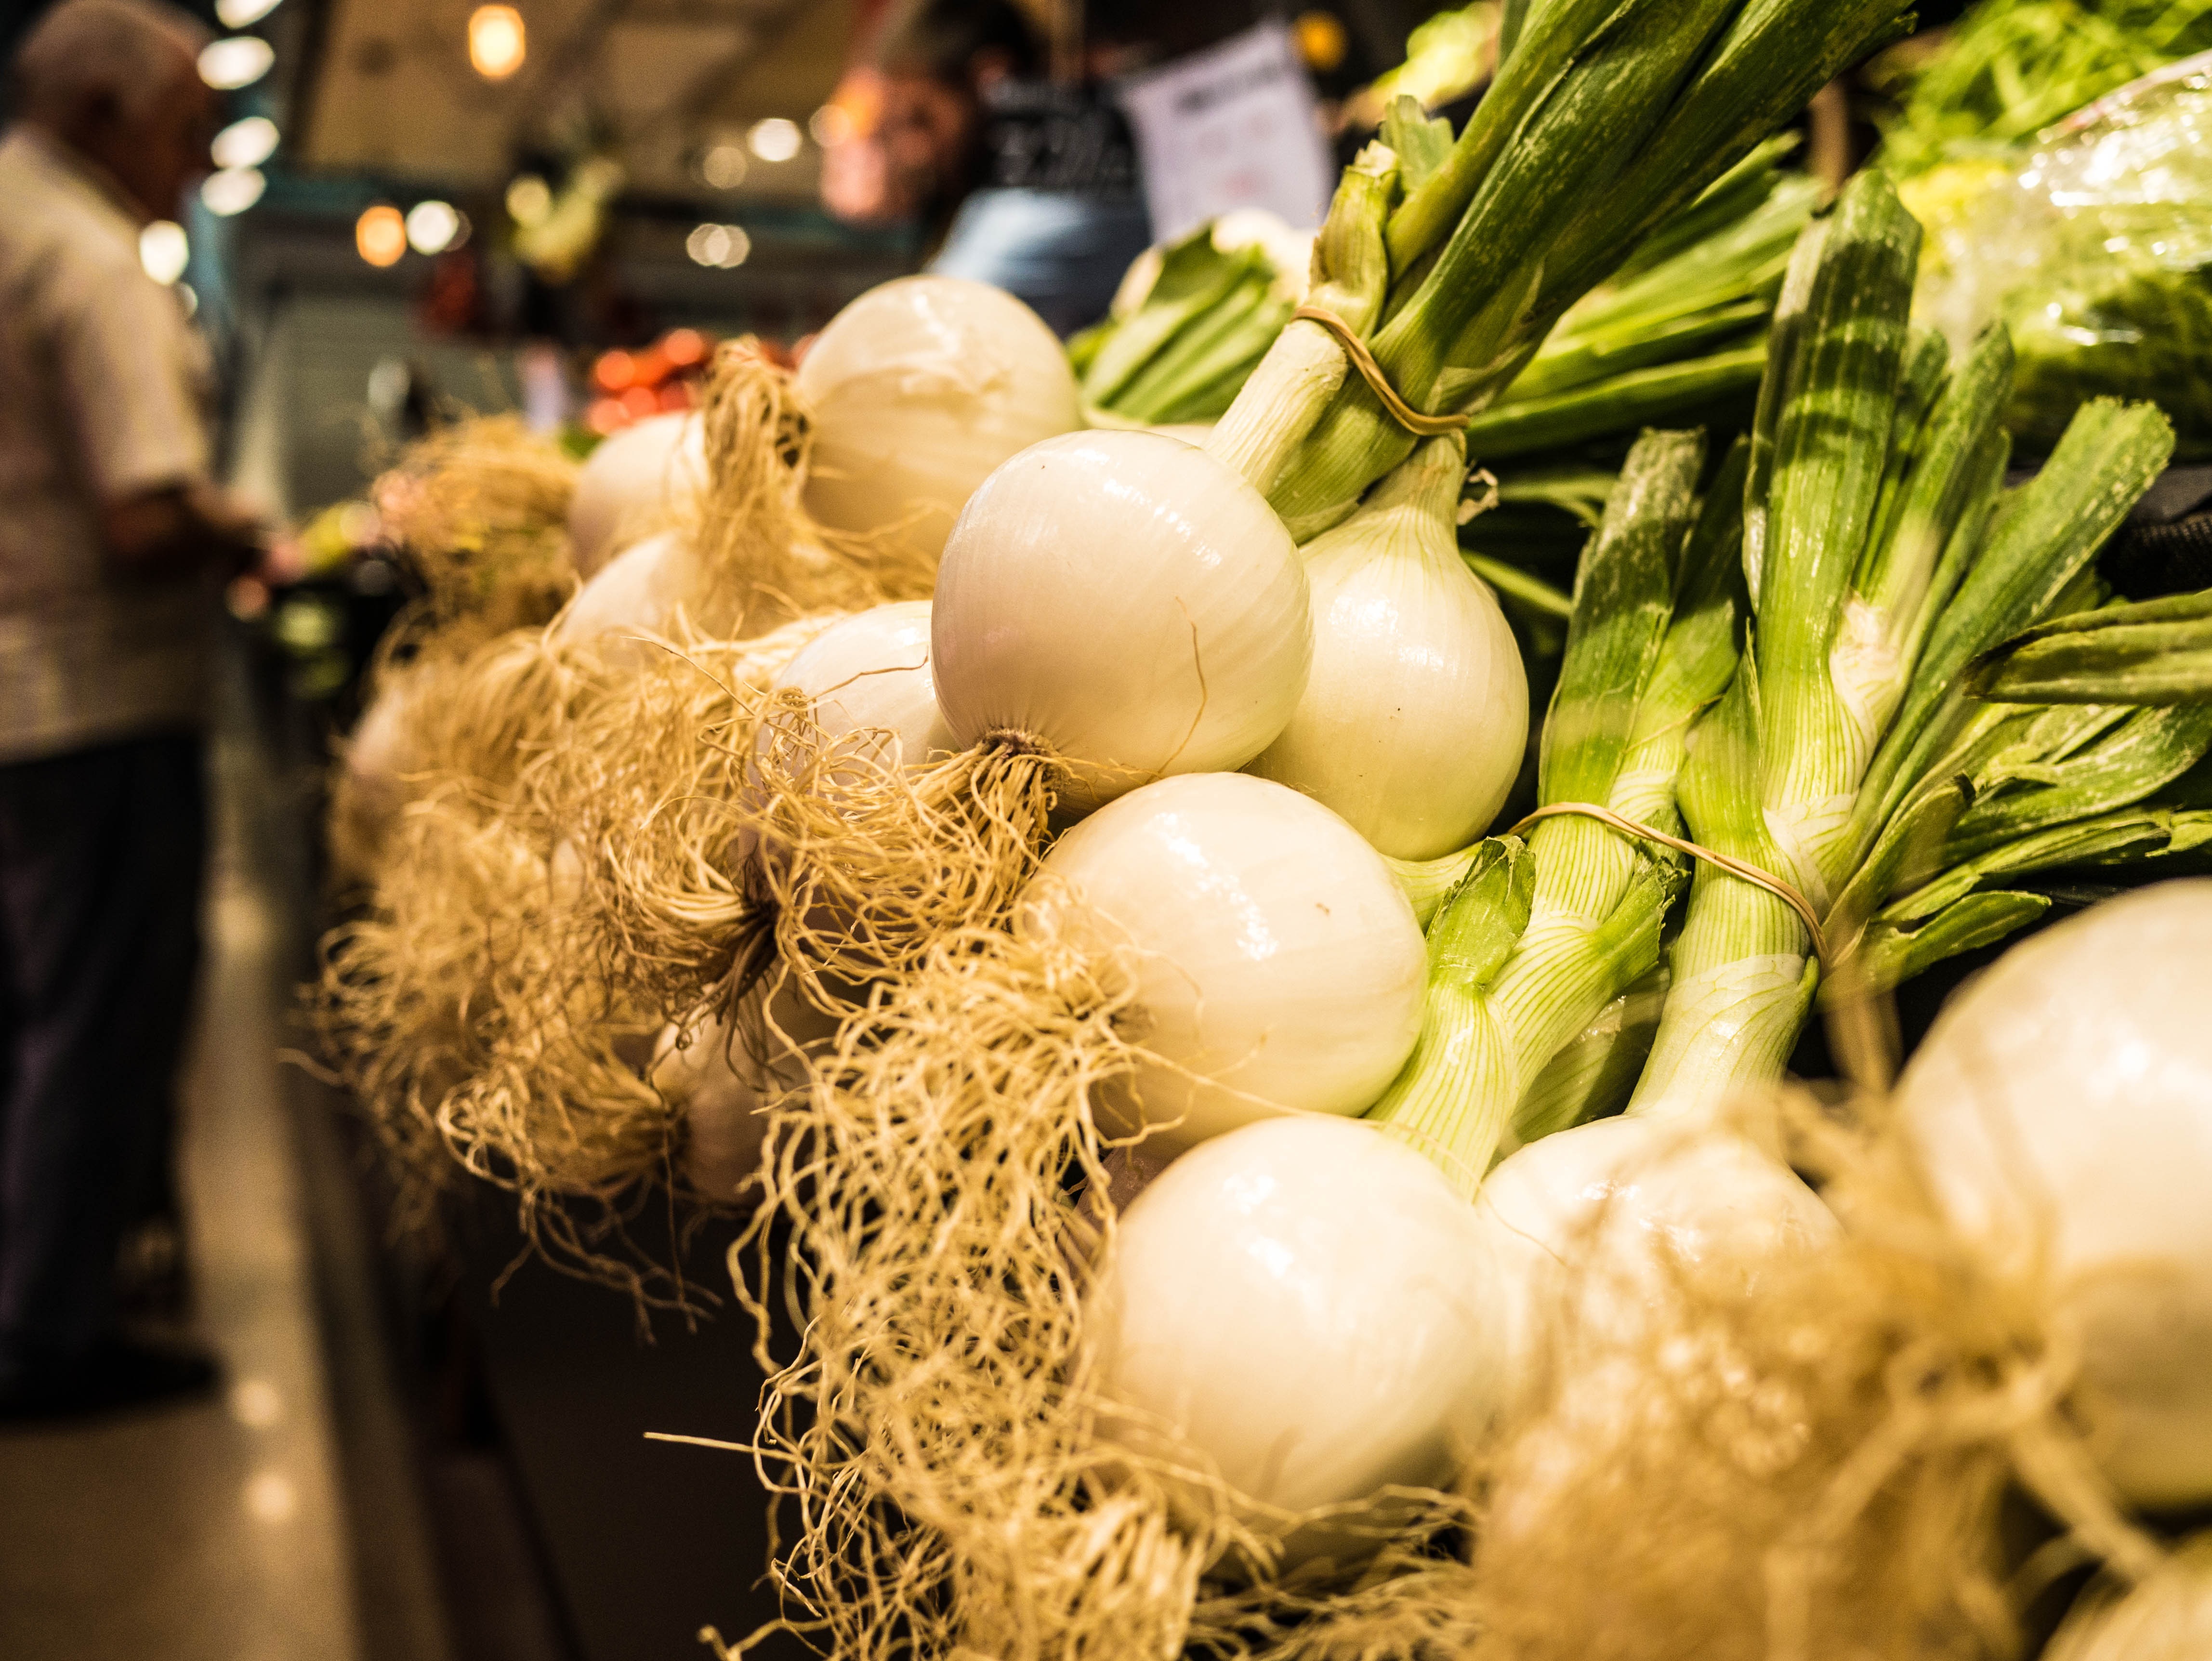
nature, flower, europe, food, green, produce, natural, market, marketplace, onion, barcelona, vegetables, vegetarian, floristry, organic, floral design, flower arranging